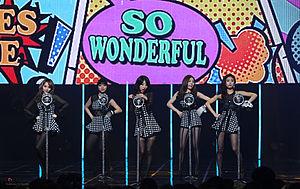
Ladies' Code est un girl group de K-pop sud-coréen, originaire de Séoul. Il est formé par le label Polaris Entertainment en 2013. Il était initialement composé de la leader Ashley, Sojung, Zuny, EunB et Rise.